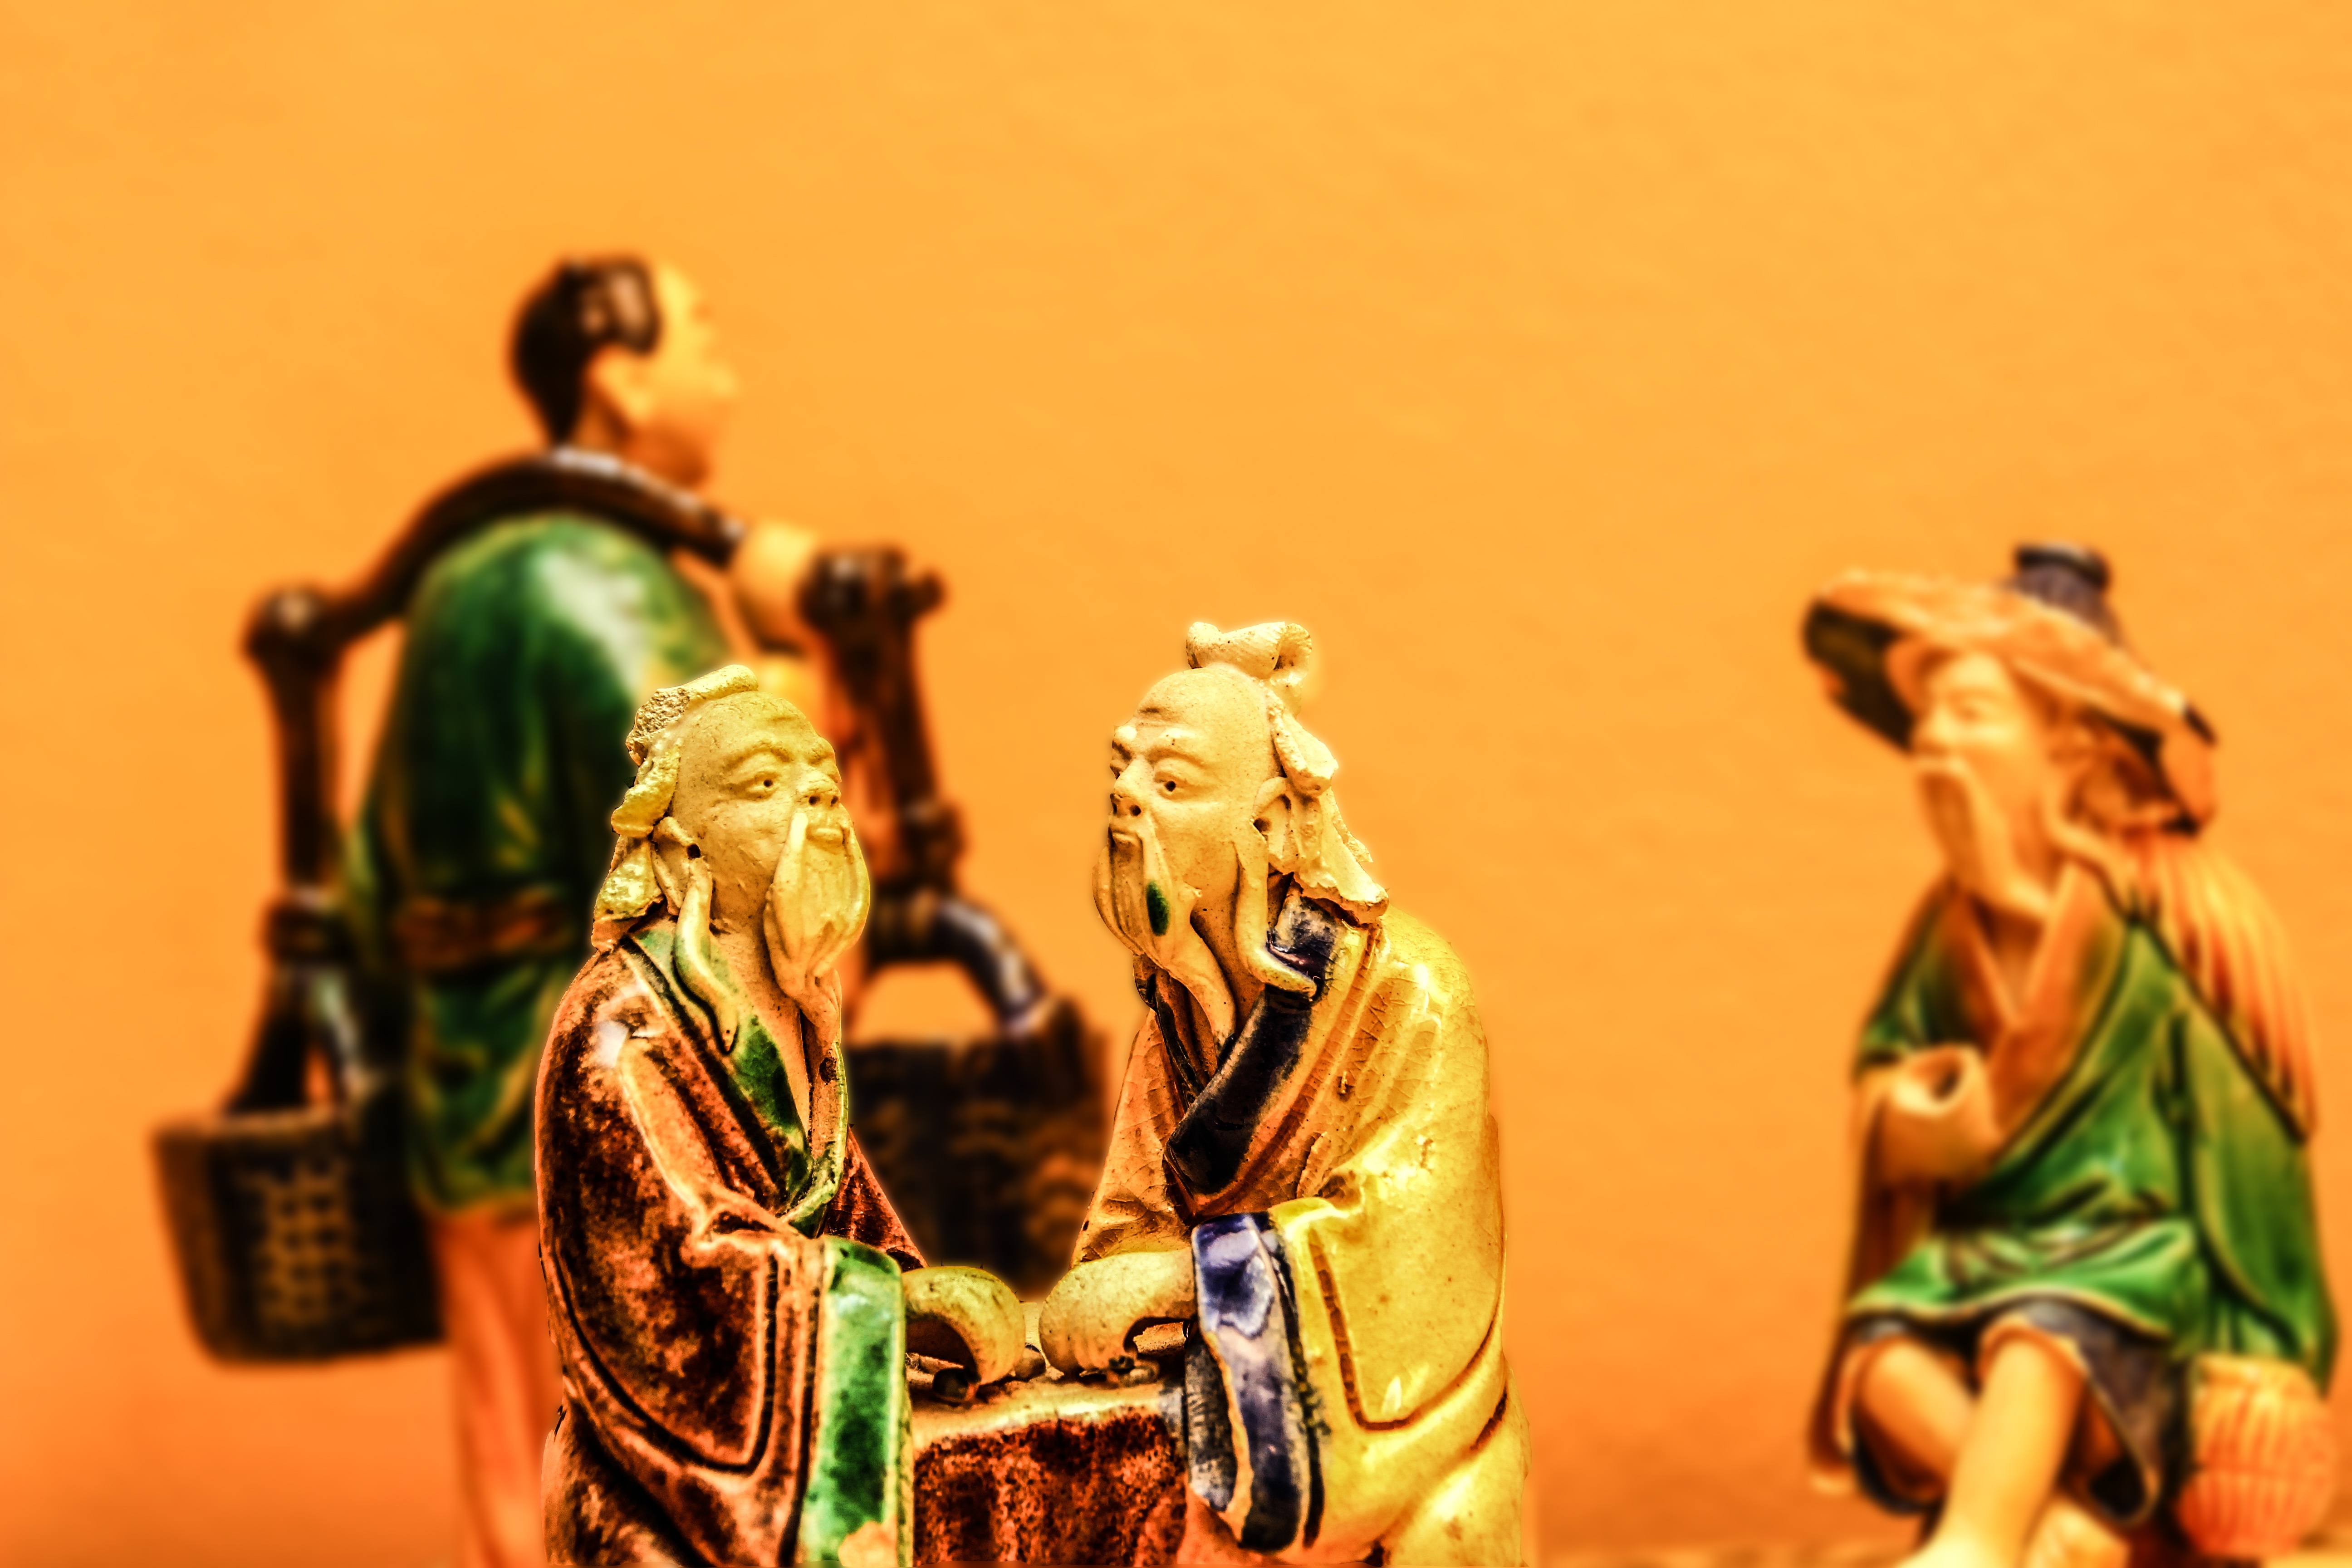
statue, dance, face, sculpture, picture, pierre, china, games, mythology